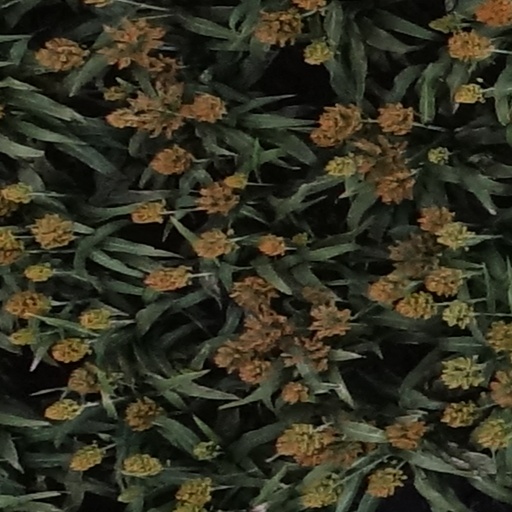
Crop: sorghum